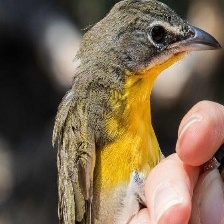
Species: YELLOW BREASTED CHAT
Scientific name: ICTERIA VIRENS